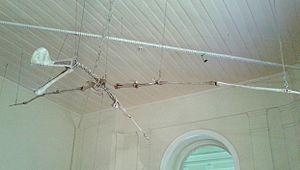
Les Ornithocheiromorpha forment un clade éteint de ptérosaures ptéranodontoïdes qui ont vécu au Crétacé, en Asie, en Europe, en Amérique du Nord et du Sud.